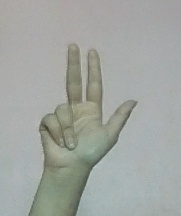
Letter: al